Félix María Zuloaga

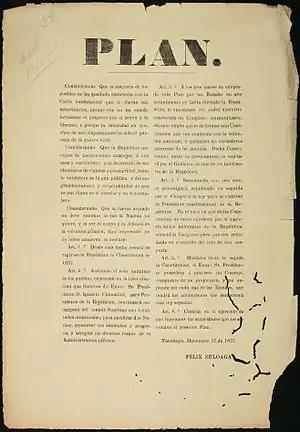
The Plan of Tacubaya as it was published and distributed.

The suspicion was well placed as Zuloaga was plotting with conservative conspirators. After coming to an arrangement with certain governors, the conspirators in a suburb of Mexico City declared the Plan of Tacubaya on the morning of 17 December to set aside the national constitution. The supreme control of the government was to be entrusted to Ignacio Comonfort who was to convoke within three months another constitutional congress for framing another constitution more in line with the national will, to be submitted to a national plebiscite and in the event of its non acceptance to be returned to the congress for an amendment. The president was tso rule with a consultative council composed of one representative from each state.